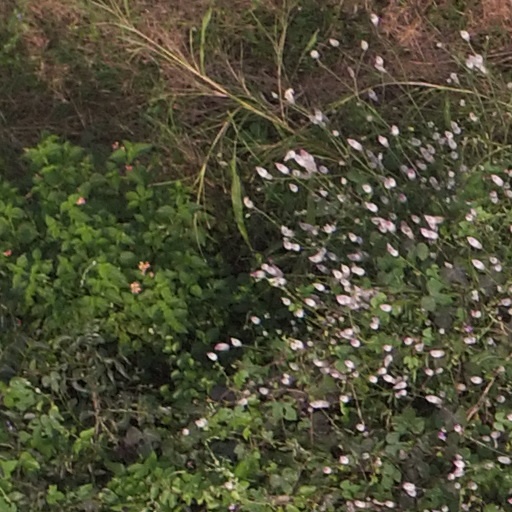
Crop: maize; corn